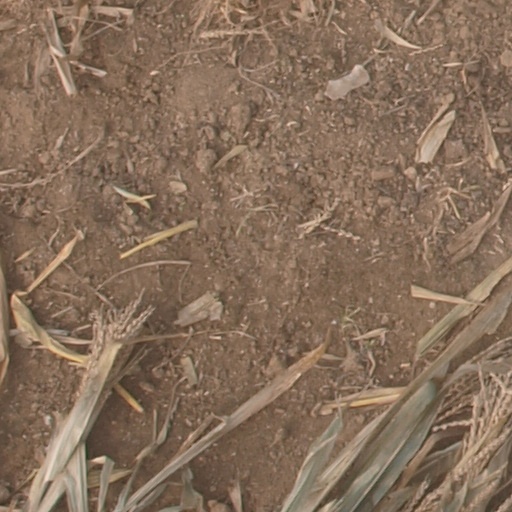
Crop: maize; corn